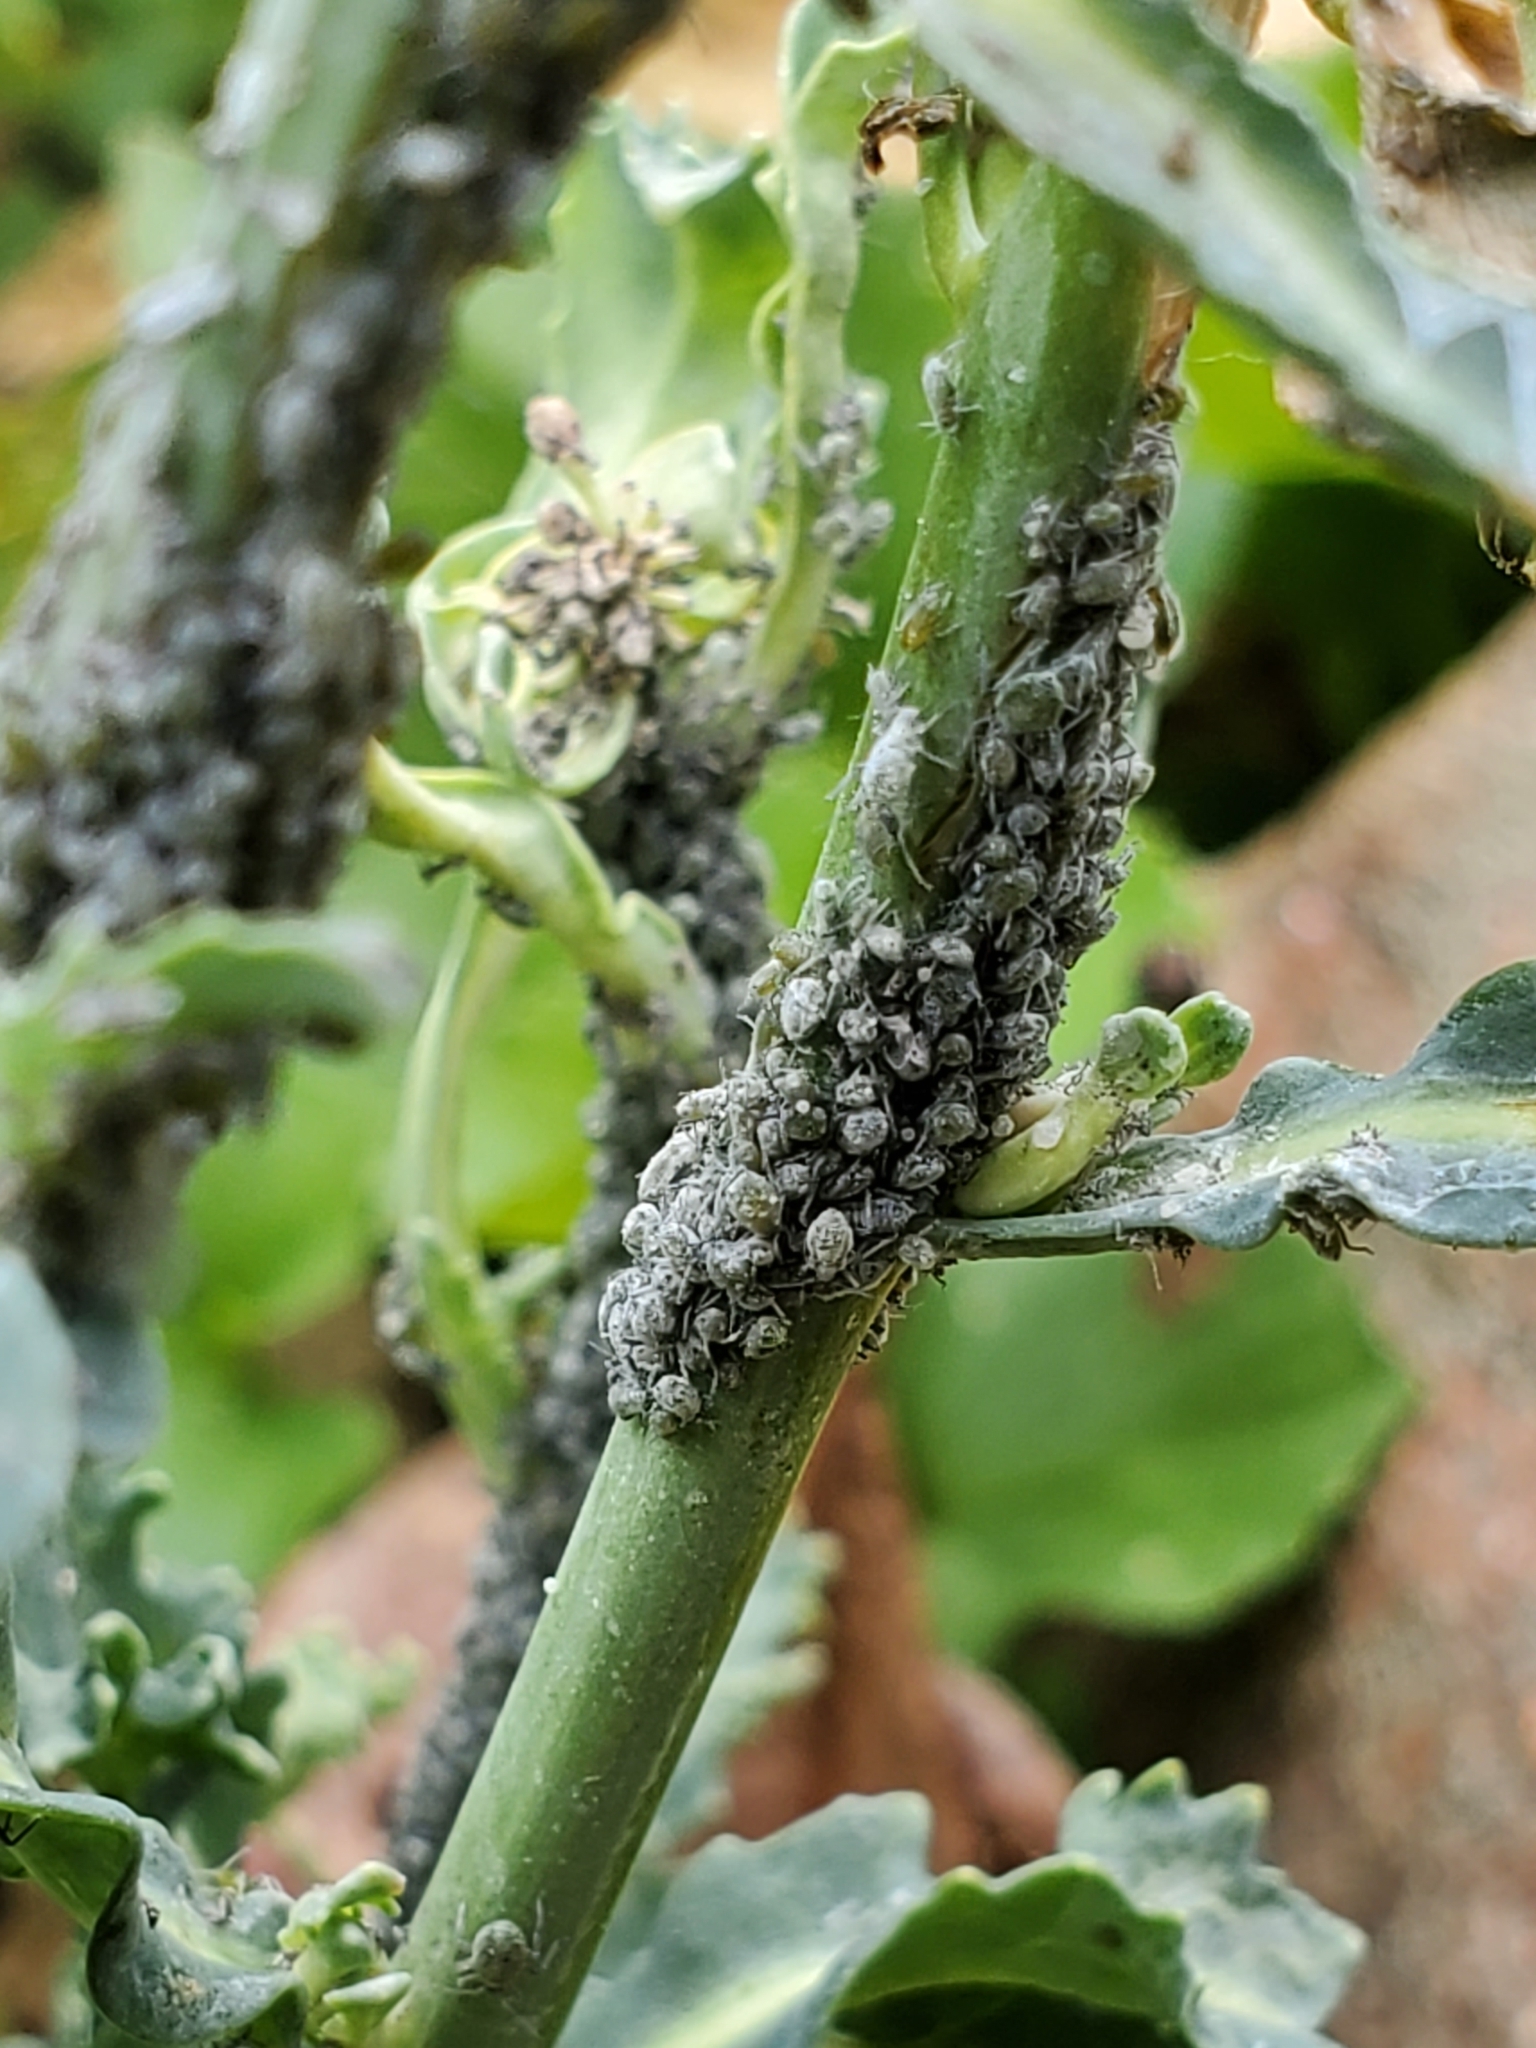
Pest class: cabbage_aphid